Humula

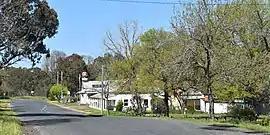
Mate St, the main street of Humula, 2020

Humula is a small country town between Tarcutta and Tumbarumba in New South Wales, Australia. Humula was once named "American Yards" or "American Fields" during the gold rush, where many Chinese came for gold years ago. At the 2016 census, Humula had a population of 124 people.